RTL7 Masters

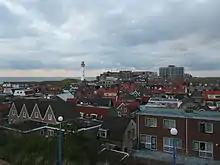
Egmond aan Zee, where the tournament was held

RTL 7 established the RTL7 Masters as a new darts tournament to be held in the Netherlands after it acquired the rights of darts from SBS6. On 22 February 2011, RTL 7 announced the tournament would be staged by the Professional Darts Corporation (PDC) at the Hotel Zuiderduin in Egmond aan Zee, from 18 to 21 March. It was the second of seven non-ranking PDC competitions in the 2011 season, and had a total prize fund of €80,000. The tournament would be broadcast live in the Netherlands on RTL 7 with commentary from Albert Mantingh and Jacques Nieuwlaat.